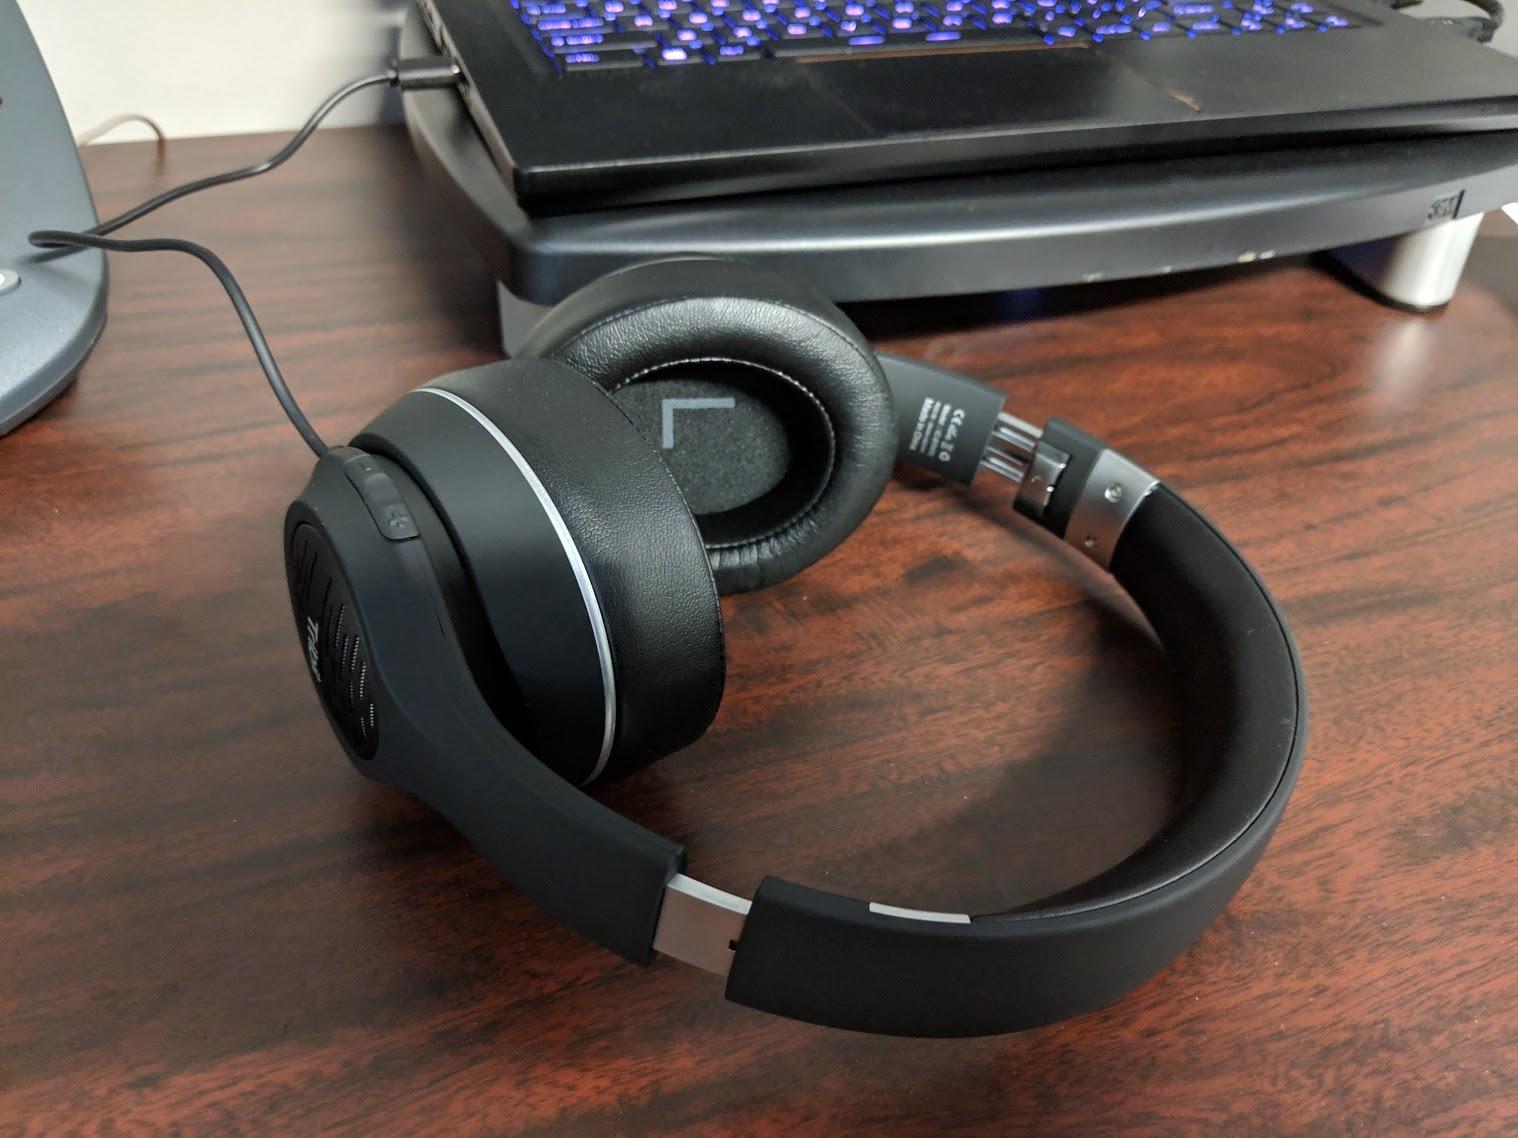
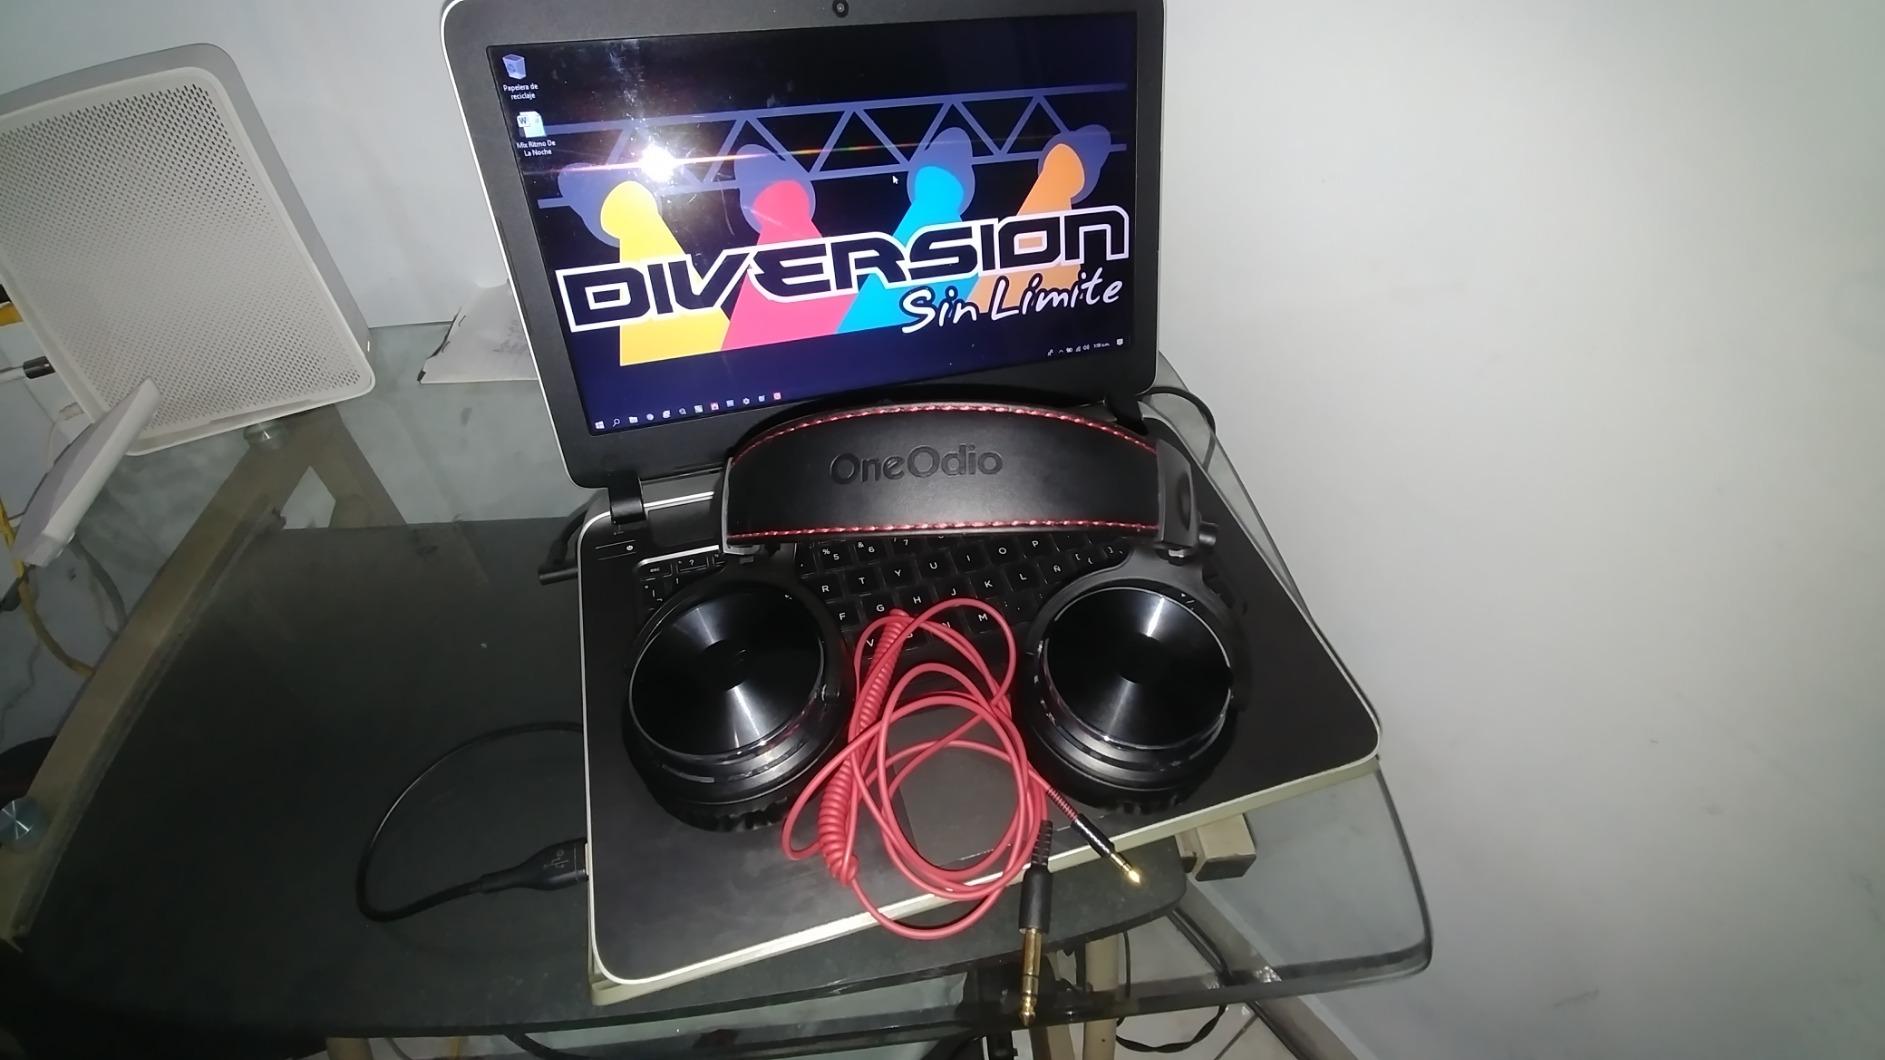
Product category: headphones
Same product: no